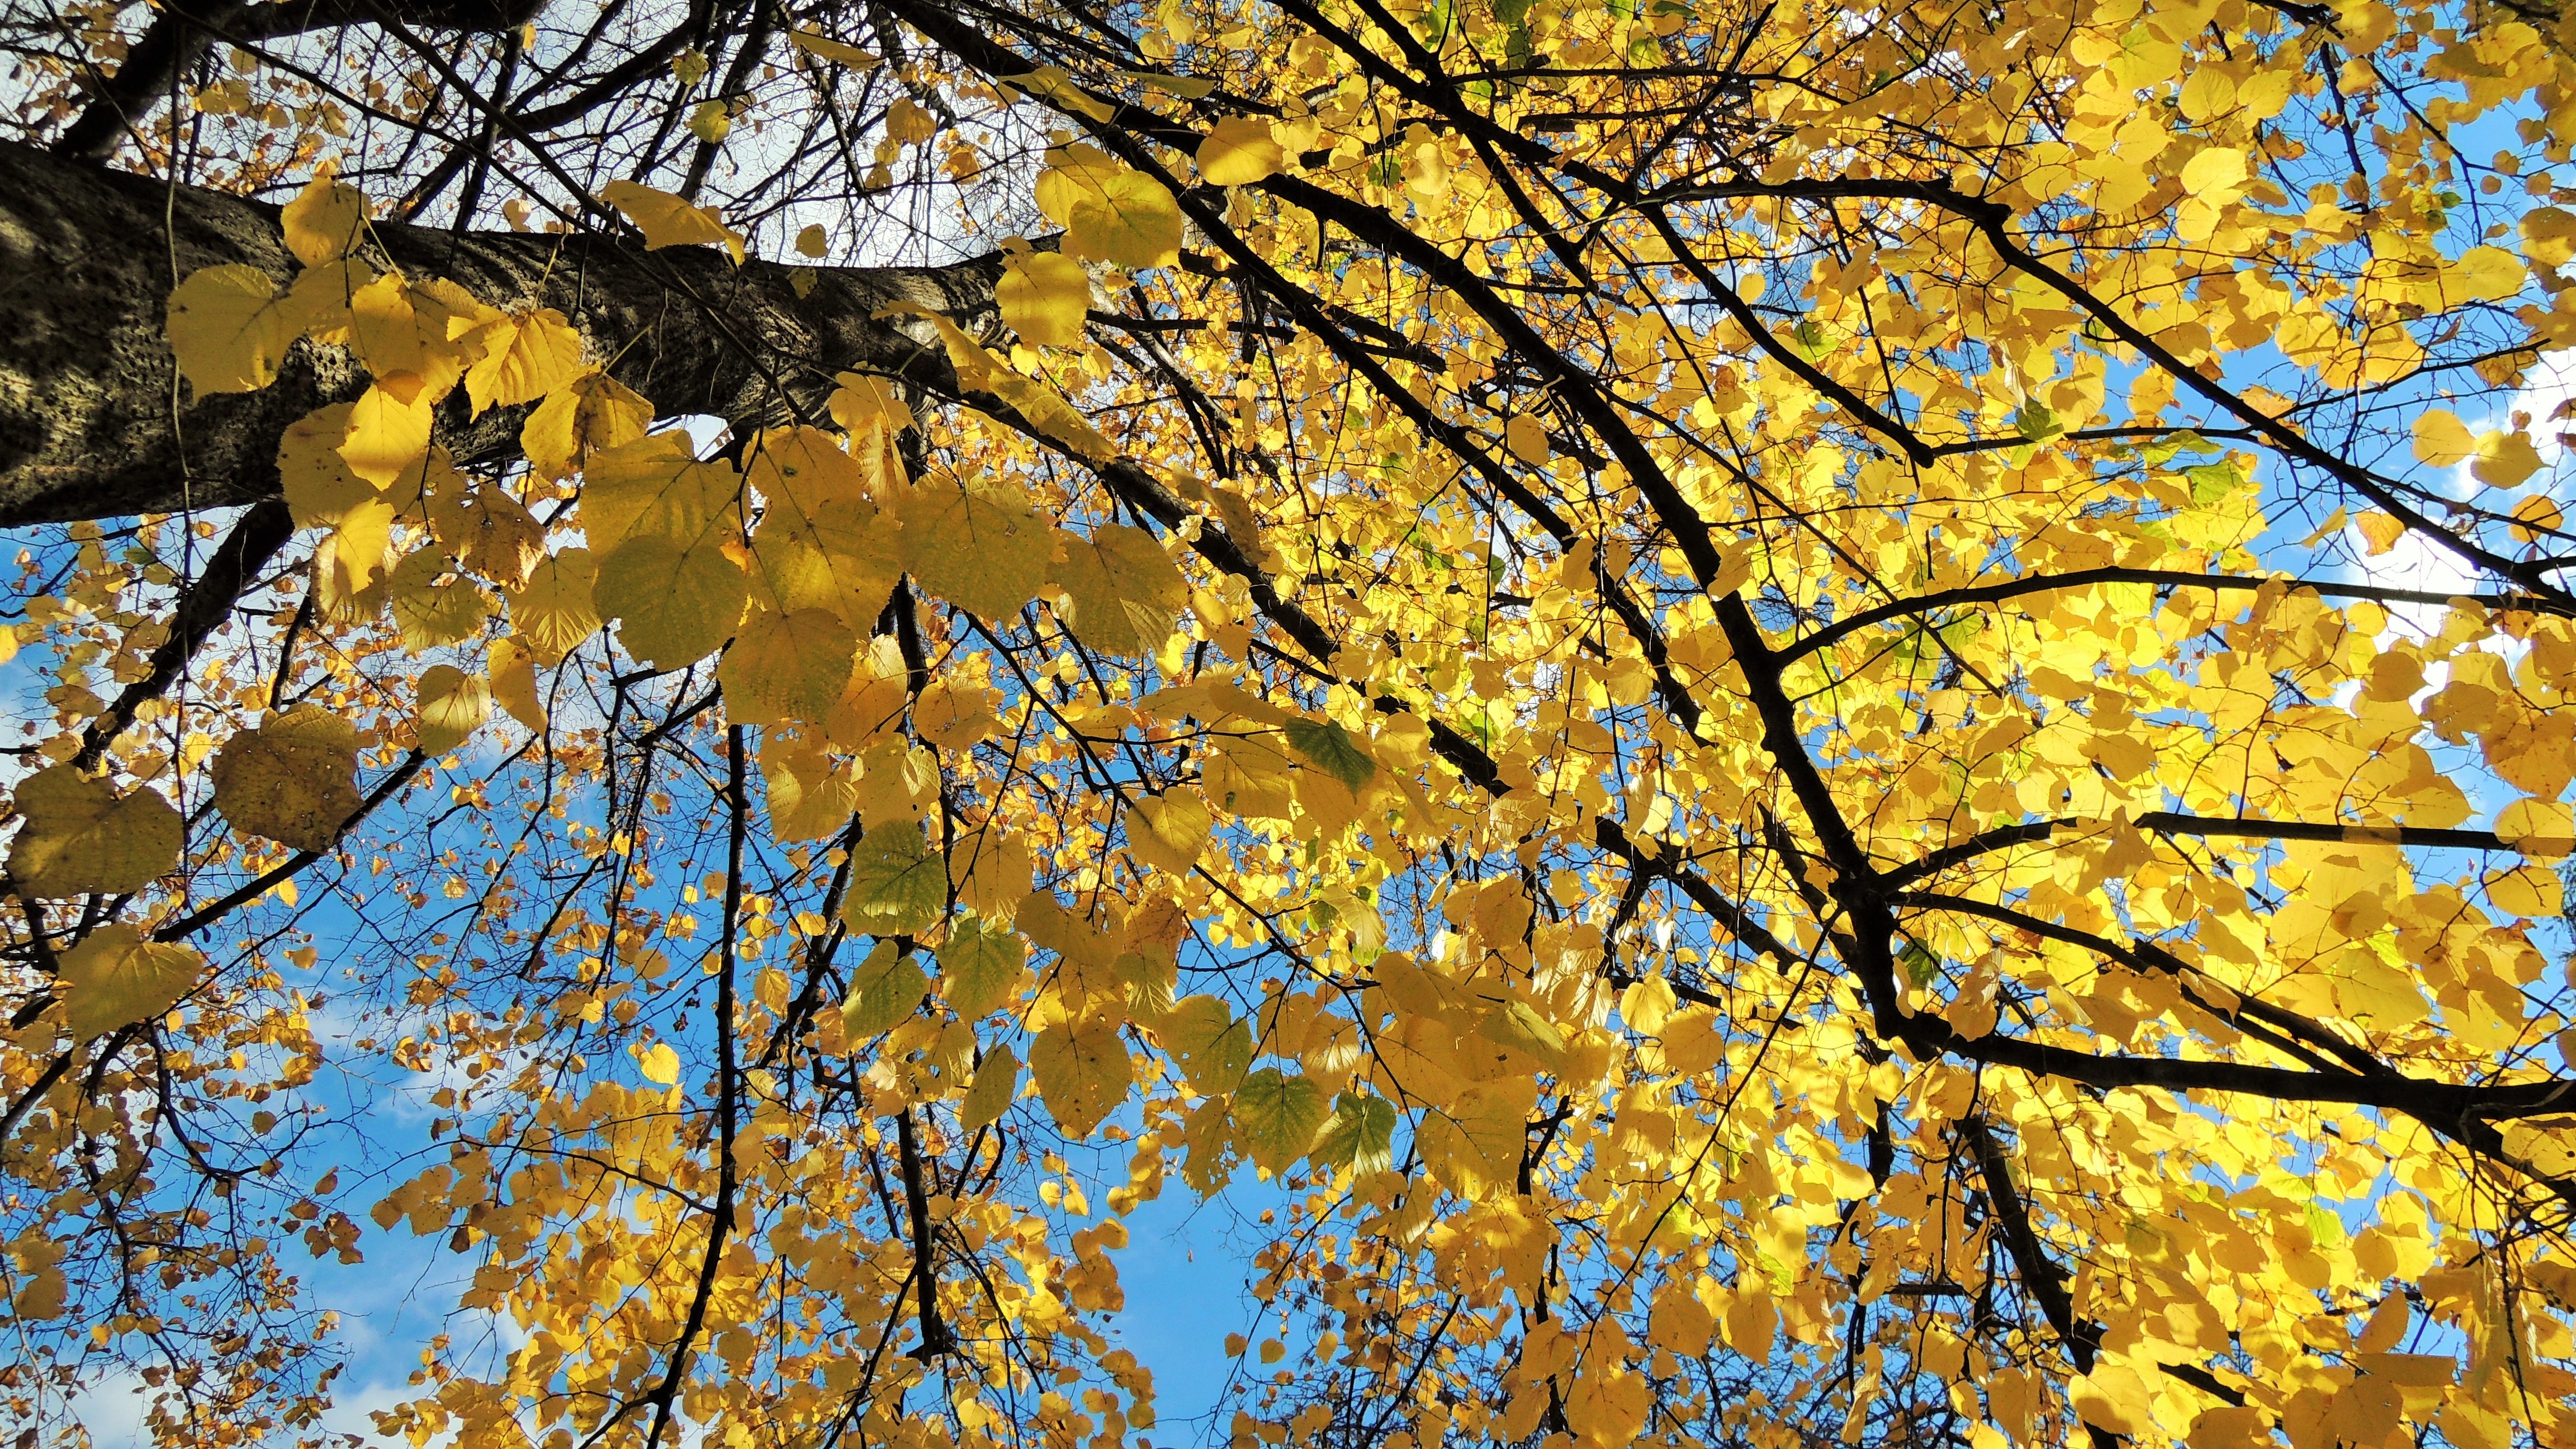
tree, branch, plant, sky, sunlight, leaf, autumn, season, maple tree, deciduous, flowering plant, maidenhair tree, listie, woody plant, land plant, farby, lt